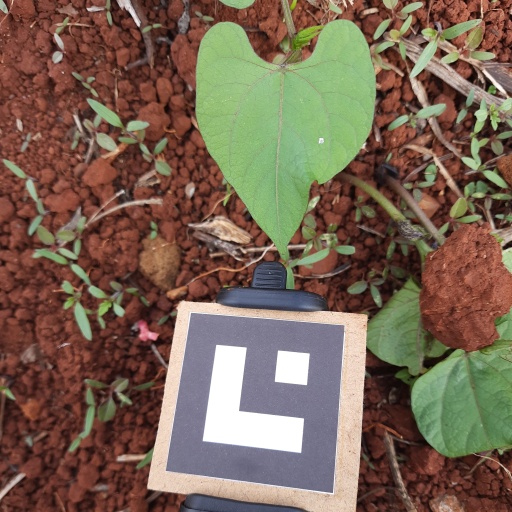
Observations: wavy surface, no eating holes, under cloudy sky